Setifis

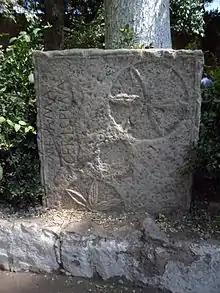
Roman stones with Latin words in Setif gardens

In 647 AD the first Muslim expedition to Africa took place and by the end of this century, the area started to be conquered. Indeed, Uqba ibn Nafi partially destroyed Sitifis in a raid in 680 AD, when his forces conquered nearby Saldae (actual Bougie), while fighting to reach the Atlantic Ocean. The Byzantine era of Sitifis was over. By 702 AD, the area had been fully conquered by the Umayyad Caliphate.